Bob Rafkin

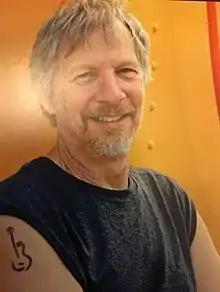
Bob Rafkin Twenty Eleven

Rafkin was born in New York City in 1944. His musical career really took off when he moved to Greenwich Village in the mid-sixties. Here he met David Blue and together they formed "The American Patrol". During this period in the Village Rafkin also met Phil Ochs and Eric Andersen and he played on Andersen’s 1966 album "More Hits from Tin Can Alley" on Vanguard Records and later on Phil Ochs’ legendary album "Gunfight at Carnegie Hall".